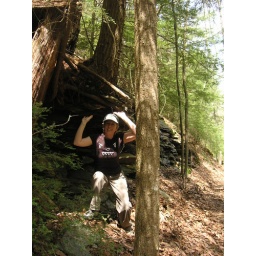
Mich under a rock shelf upon which a tree is growing. I'm still working on making these perspectives stand out.